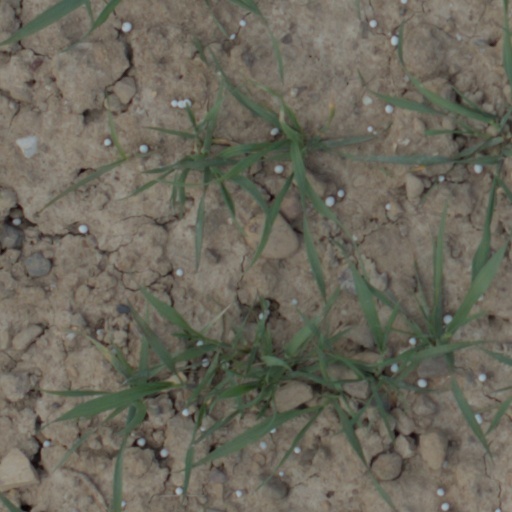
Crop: wheat